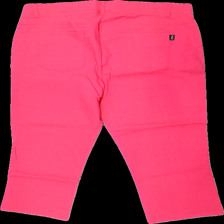
View: back
Type: Trousers
Category: Ladies
Brand: Not in the list
Brand text on label: navigazione
Colors: Pink
Material: 58% nylone 42% viscose
Cut: Cropped
Season: All
Damage location: middle center
Damage 2 location: top left
Damage 3 location: bottom right
Price range: 50-100
Recommended usage: Reuse
Description: rosa knäbyxor